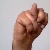
The image shows a hand gesture representing the letter 'N' in Indian Sign Language.